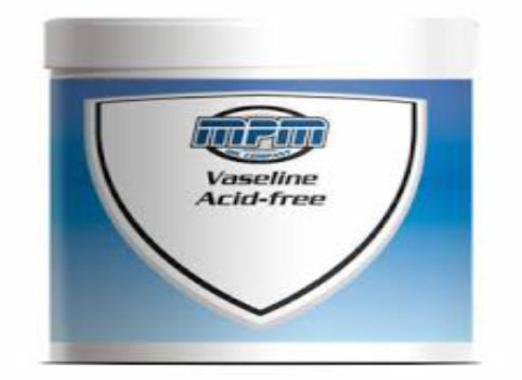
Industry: Necessities